Siege of Corinth

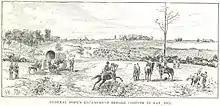
Pope's encampment at Corinth

Of Halleck's wing commanders Pope proved to be the most aggressive during the campaign. Pope led the army's Left Wing and was furthest away from Halleck's headquarters. On May 3 Pope moved forward and captured the town of Farmington only a few miles from Corinth. Instead of moving the center wing under Buell forward, Halleck ordered Pope to withdraw and realign with Buell. Beauregard ordered Van Dorn to attack Pope's advanced wing on May 9. Pope made a successful withdrawal and rejoined with Buell. Bragg, who also participated in the attack, had 25,000 men. The Union Army had 12,000 troops on hand. Van Dorn's corps, barely engaged, had 9 casualties. Daniel Ruggles' division of Bragg's Corp, on the other hand, which bore the brunt of the fighting, suffered casualties of 8 dead, 89 wounded and two missing or captured. The Union Army had 16 killed, 148 wounded and 14 missing or captured.